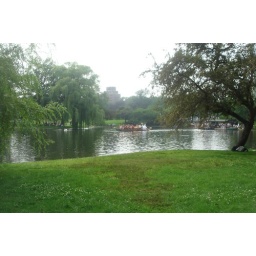
swan boats in boston commons